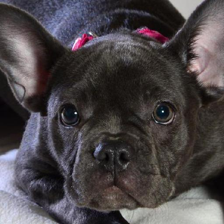
Label: animals